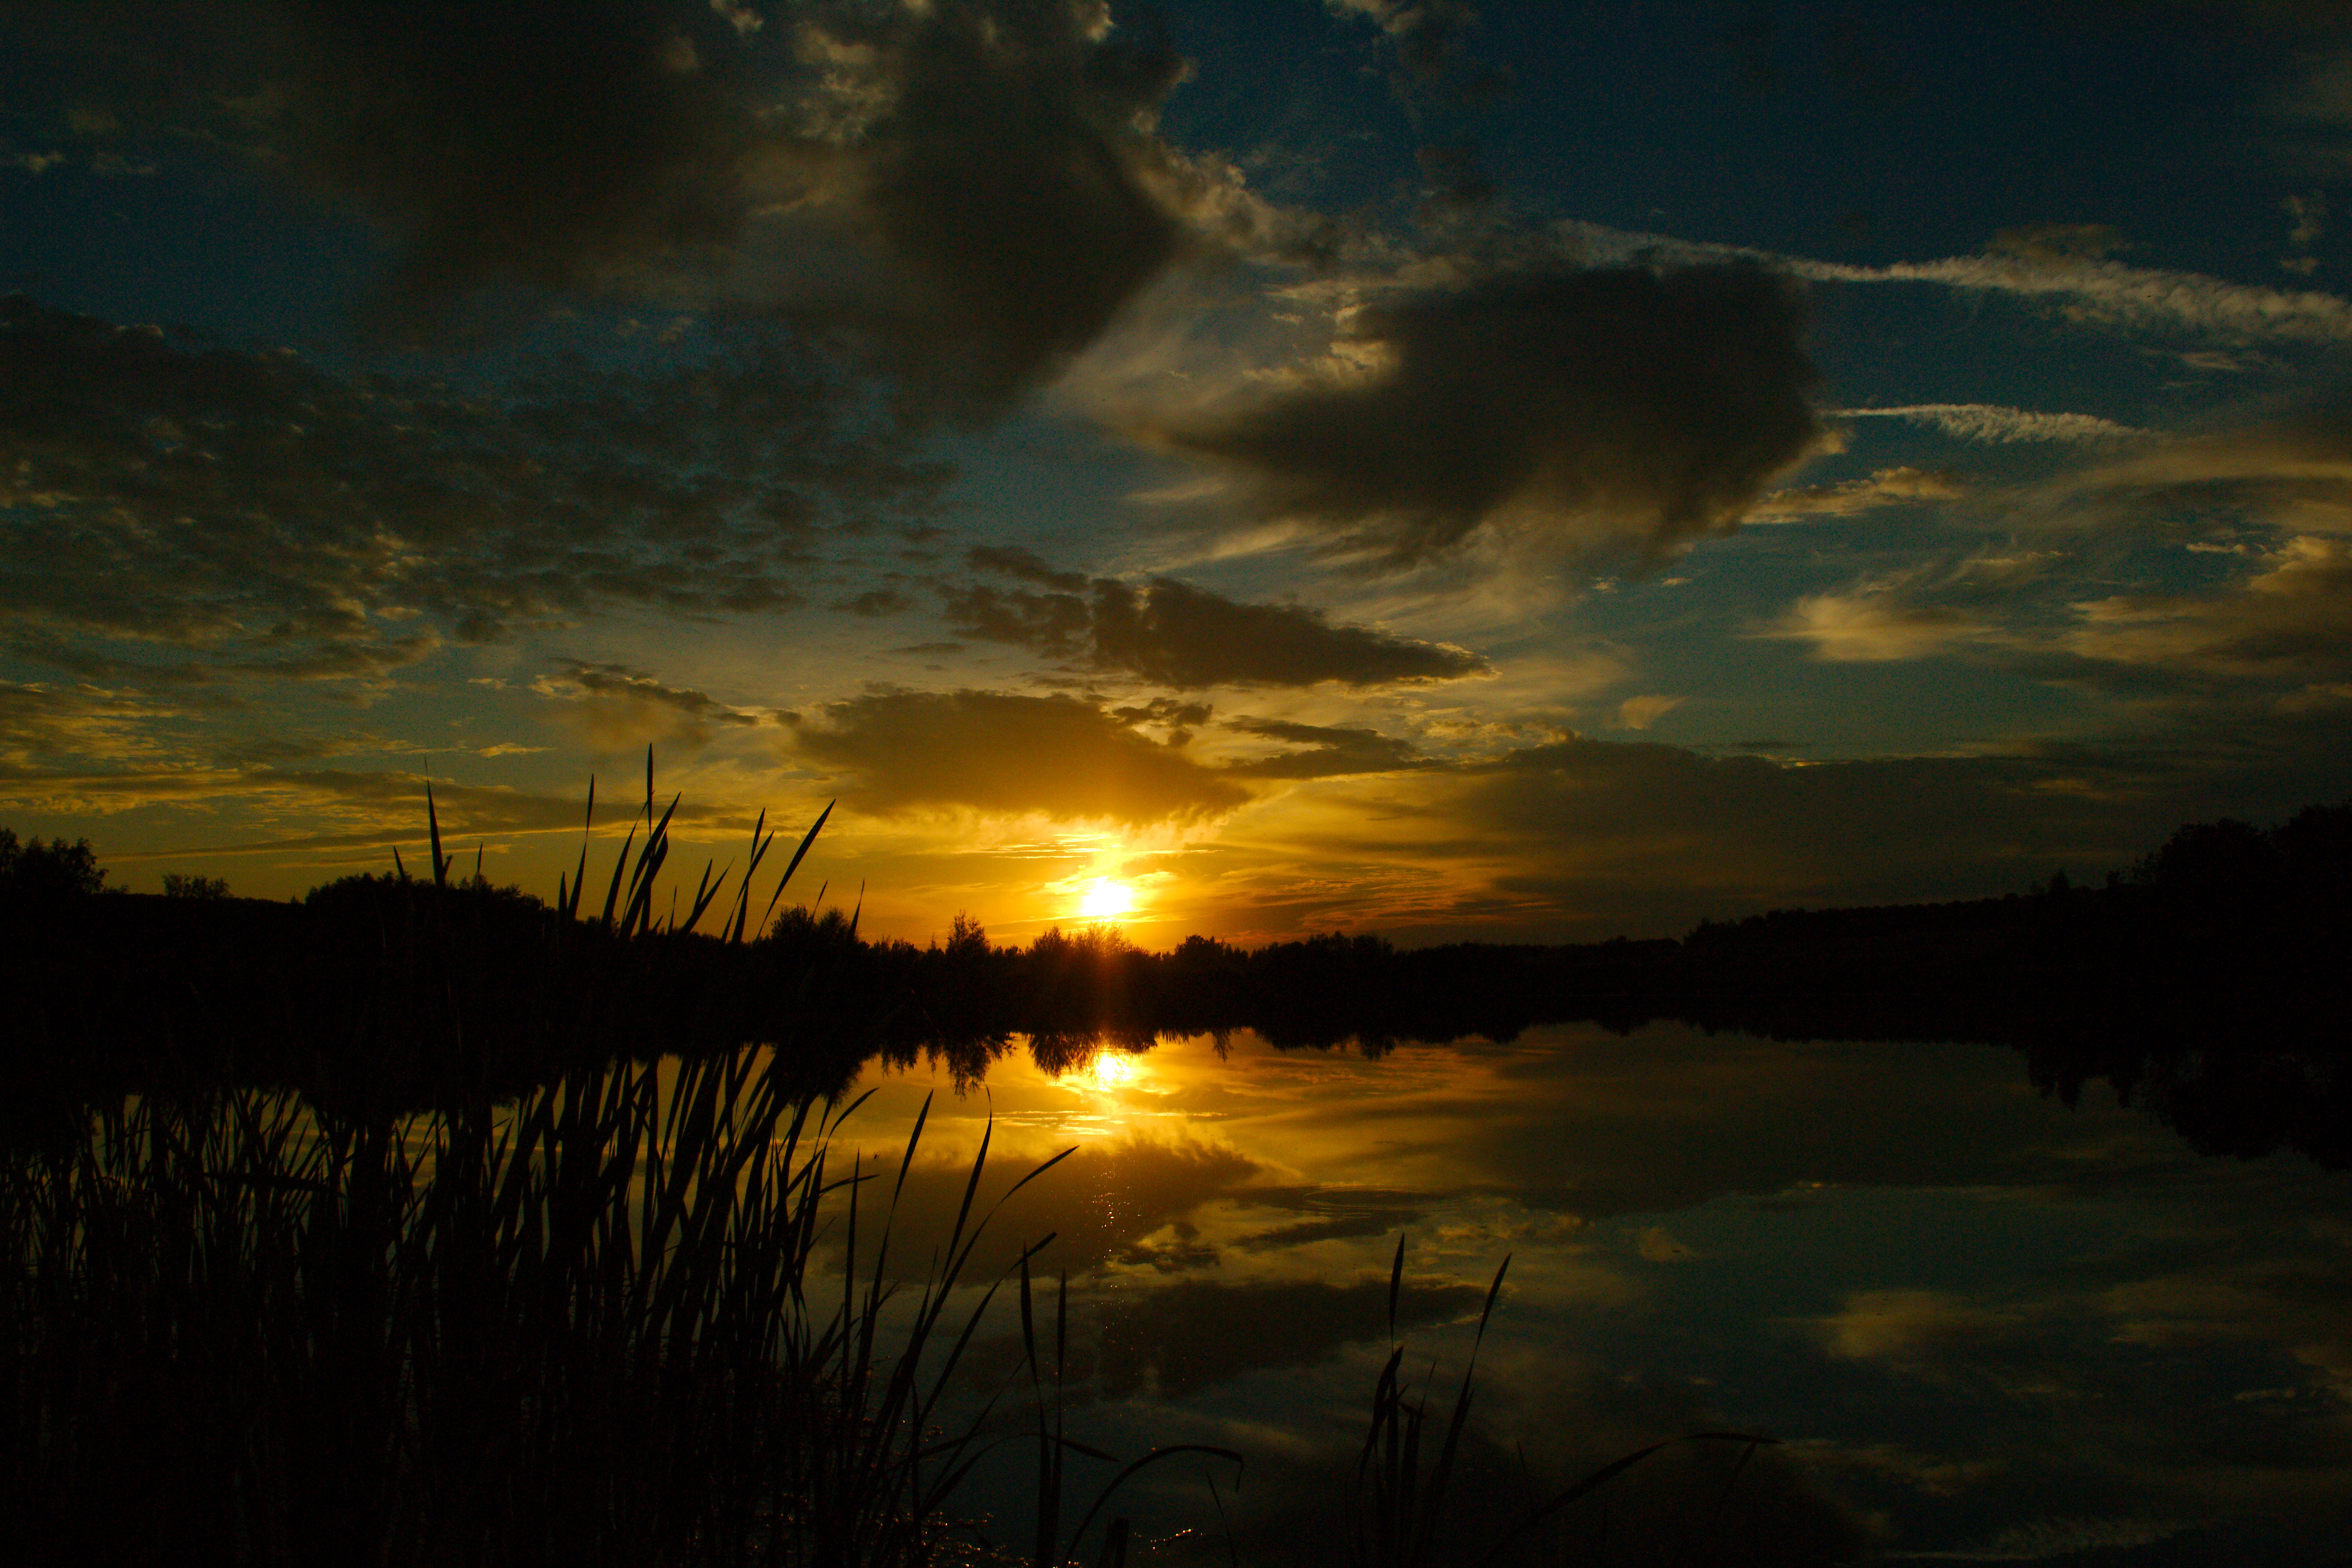
sea, water, nature, horizon, cloud, sky, sunrise, sunset, night, sunlight, morning, dawn, atmosphere, dusk, evening, reflection, darkness, silence, moonlight, loch, afterglow, atmospheric phenomenon, red sky at morning